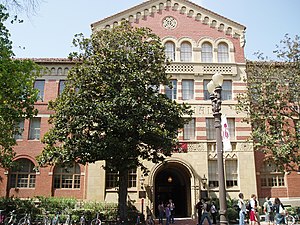
University of Southern California
Zumberge Hall
University of Southern California, USC, er et privat universitet i Los Angeles i Californien i USA. USC blev grundlagt i 1880, hvilket gør det til det ældste private universitetet i det sydlige Californien. Campusområdet er beliggende nær downtown Los Angeles.